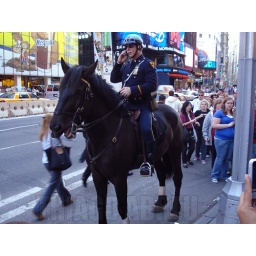
Hey Sir! You aren`t supposed to talk in the celular phone while driving your horse car!